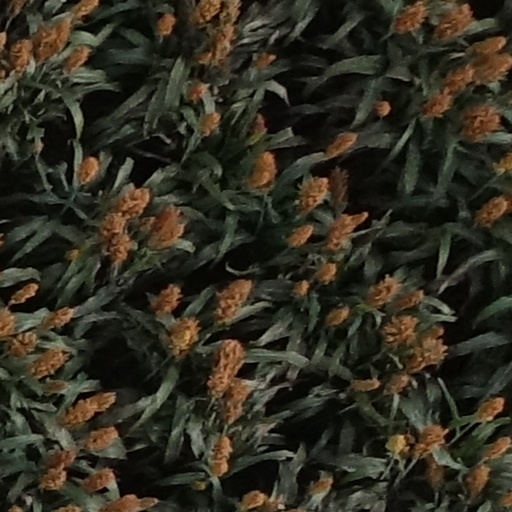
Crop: sorghum